Cloud9

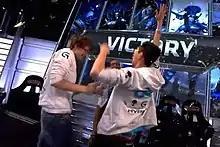
Cloud9 won back-to-back NA LCS championships in 2013 and 2014.

With a starting roster of Balls, Meteos, Hai, Sneaky, and LemonNation, Cloud9 went on a 13-game winning streak in the 2013 NA LCS Summer Split regular season, marking the longest winning streak in LCS history at the time. After claiming the top seed in the Summer Split Playoffs, the team went on to sweep the defending champions Team SoloMid, 3 games to 0, in the finals on September 1 to claim their first-ever LCS title. With the win, Cloud9 finished the season with a 30–3 game record and the highest winning-percentage in LCS history at 90.9%. In the 2014 NA LCS Spring Split, Cloud9 closed out the final five weeks on a 13-game winning streak, equaling their LCS record 13-game winning streak in 2013, and once again claimed the top seed in the playoffs. Cloud9 won their second consecutive LCS title after a 3–0 sweep over Team SoloMid in the finals on April 20. After going 5–0 in the playoffs, Cloud9 extended their record winning streak to 18 games and had gone undefeated in back-to-back playoffs. Cloud9 made it to the LCS finals in the 2014 NA LCS Summer Split and 2015 NA LCS Spring Split, but fell to Team SoloMid each time. In May 2015, Hai retired, ending Cloud9's nearly 750-day record of having the longest standing lineup in professional "League of Legends" history.